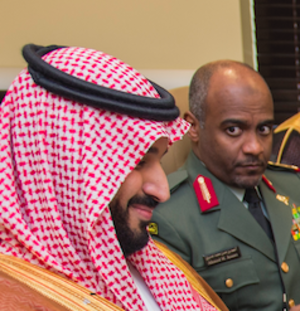
Ahmed Hassan Mohammad Assiri, né le 1959 dans la province d'Asir, est un major général saoudien.